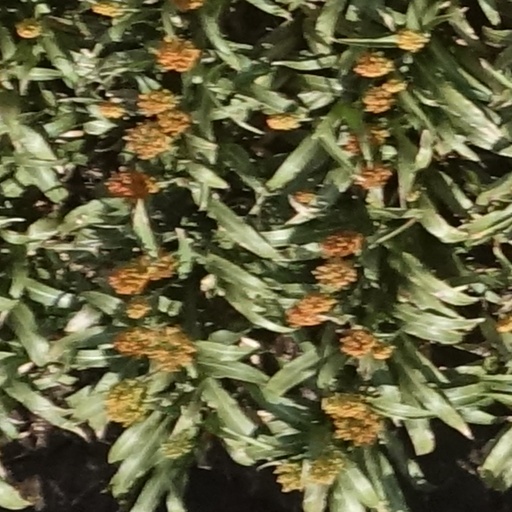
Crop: sorghum